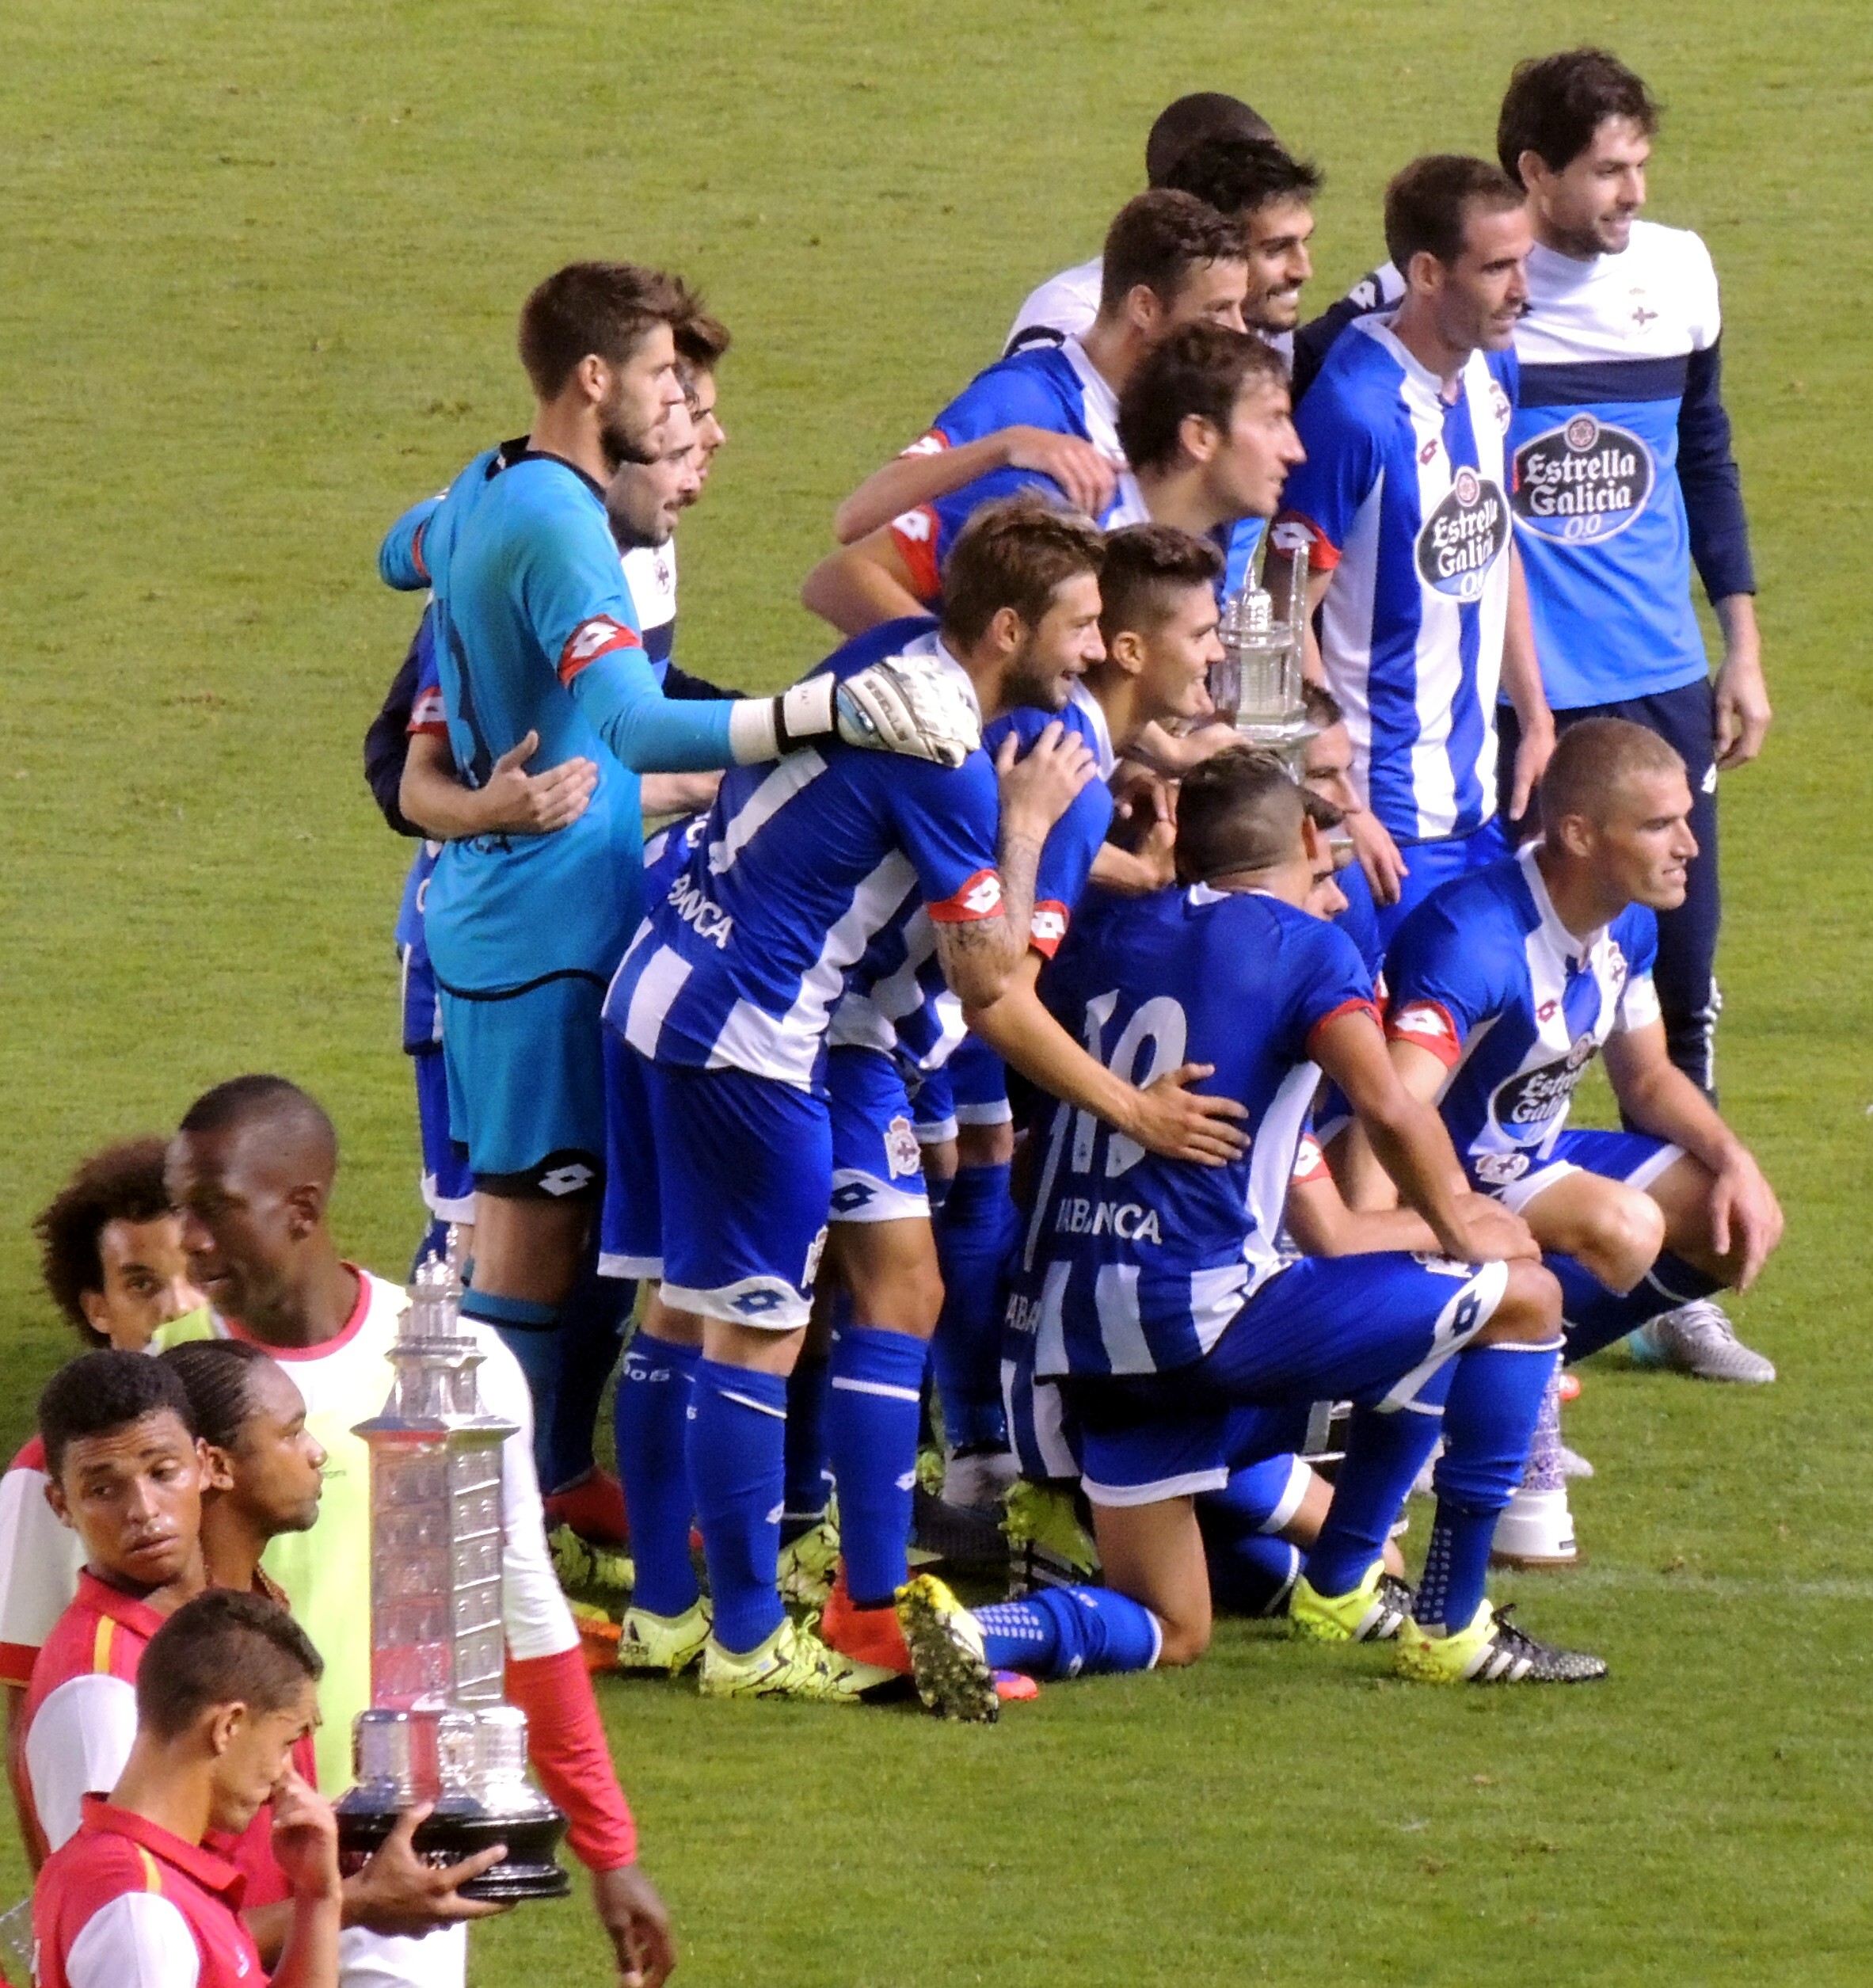
soccer, stadium, player, team, sports, tackle, football player, ball game, team sport, rugby football, rugby league, australian rules football, women's football